Vincente Minnelli

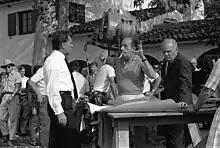
Richard Burton (left) in conversation with Minnelli (with cigarette) during filming

Because of the success of "An American in Paris" (1951) and "Singin' in the Rain" (1952), Freed decided to produce another film adapting the musical catalogue of renowned composers. For "The Band Wagon" (1953), it was decided to adapt the music and lyrics by Arthur Schwartz and Howard Dietz. To write a suitable storyline, Minnelli turned to the screenwriting team of Betty Comden and Adolph Green to devise the script. The film tells of Tony Hunter, an aging musical star who hopes a Broadway show will restart his career. He meets with two writer friends and a Broadway producer who stage a musical, starring Hunter and a ballerina. Fred Astaire was cast as Troy Hunter, while the writers Lester and Lilly Marton (portrayed by Oscar Levant and Nanette Fabray) were loosely based by Comden and Green. Cyd Charisse was cast as the ballerina Gabrielle Gerard.